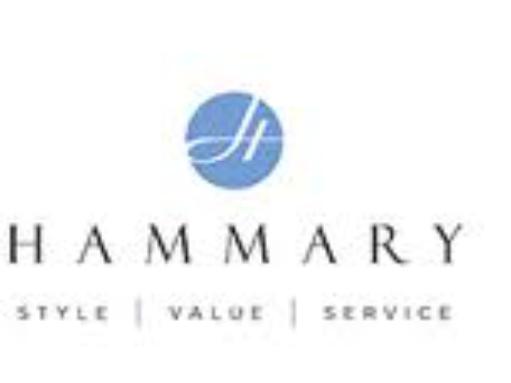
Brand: Hammary
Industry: Clothes